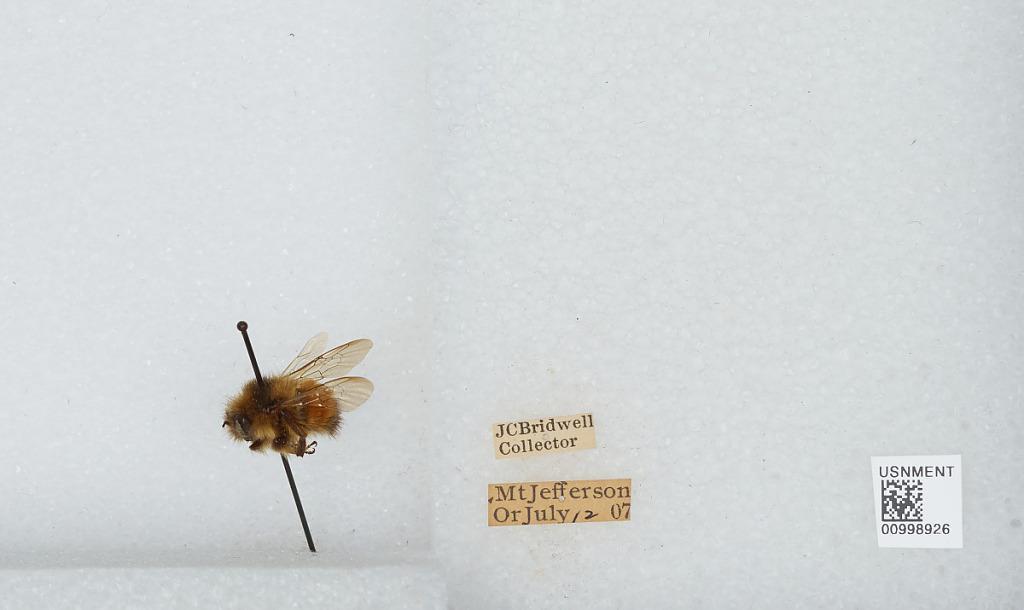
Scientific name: Bombus (Pyrobombus) melanopygus Nylander
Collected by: J. Bridwell
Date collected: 1907-7-12
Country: United States
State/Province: Oregon
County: Marion
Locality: Mount Jefferson
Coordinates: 44.6742, -121.799